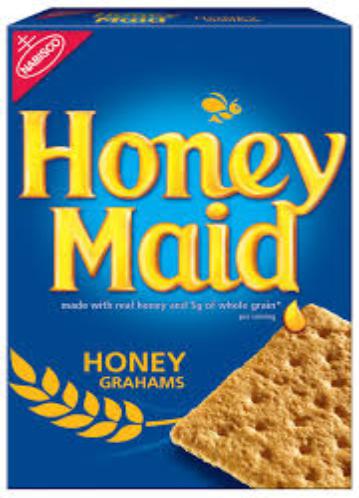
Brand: Honey Graham
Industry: Food